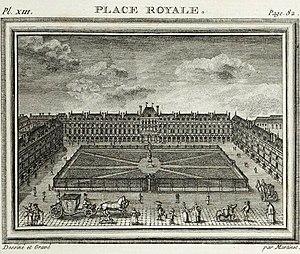
Gilonne d'Harcourt, marquise de Piennes puis comtesse de Fiesque, née en 1619 et morte le 16 octobre 1699, française, fut la dame d'atours d'Anne d'Autriche au palais du Louvre, puis, pendant la Fronde des princes, avec Anne de La Grange-Trianon, comtesse de Frontenac, maréchale de camp de Mademoiselle de Montpensier dite la Grande Mademoiselle qu'elles suivirent ensemble dans son exil au château de Saint-Fargeau.